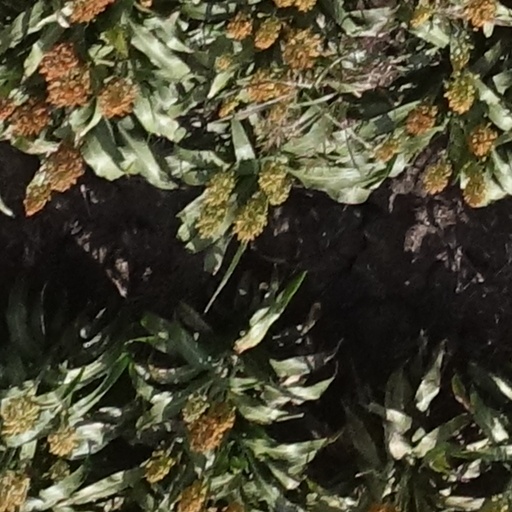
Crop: sorghum